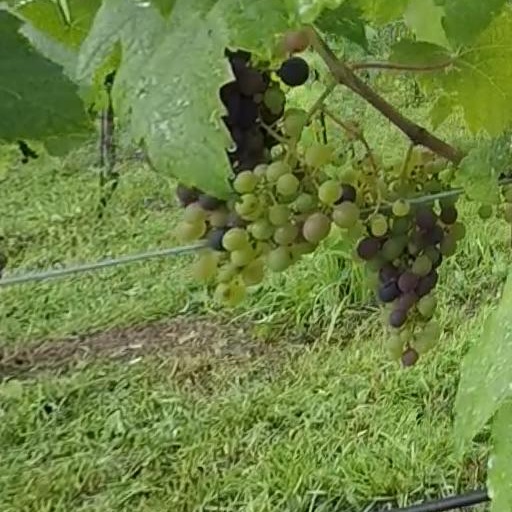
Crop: grape